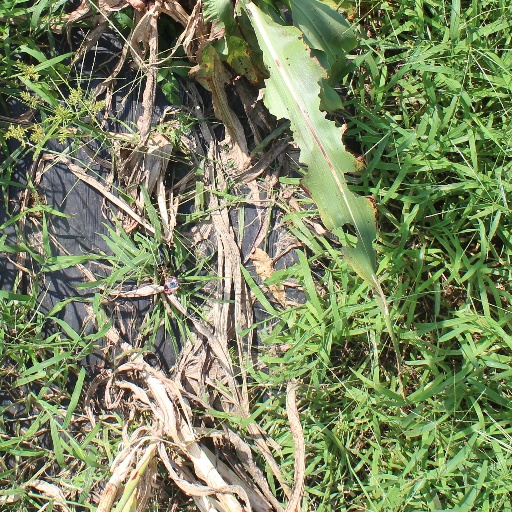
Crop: sorghum